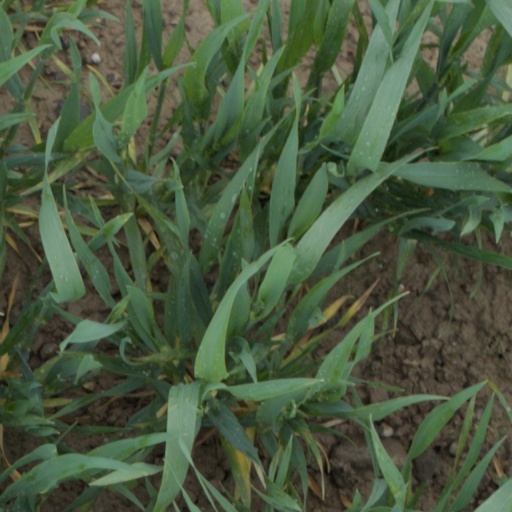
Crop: wheat